Church of Saint Sava

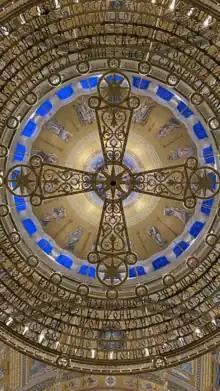
Bottom detail of the main chandelier of the Church of Saint Sava.

, the exterior of the church was complete. The bells and windows had been installed, and the façade completed. The Russian Academy of Arts under the guidance of Nikolay Aleksandrovich Mukhin is currently working on the internal decoration. On 22 February 2018, during the presentation of the new internal decoration, the decorated cupola was donated to the Serbian Orthodox Church.